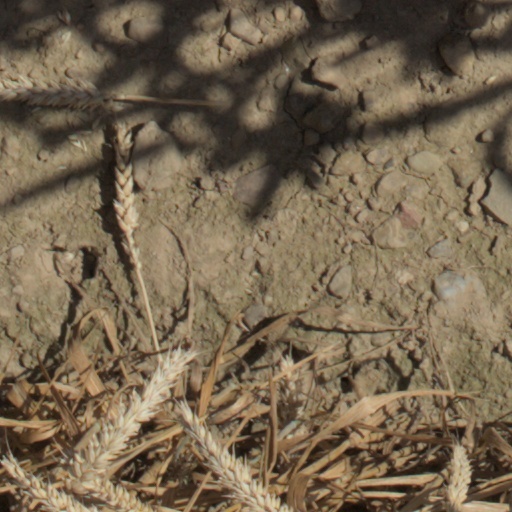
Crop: wheat